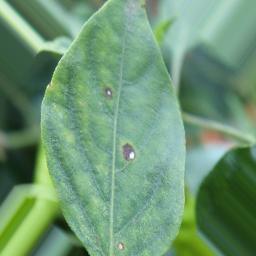
Label: cercospora